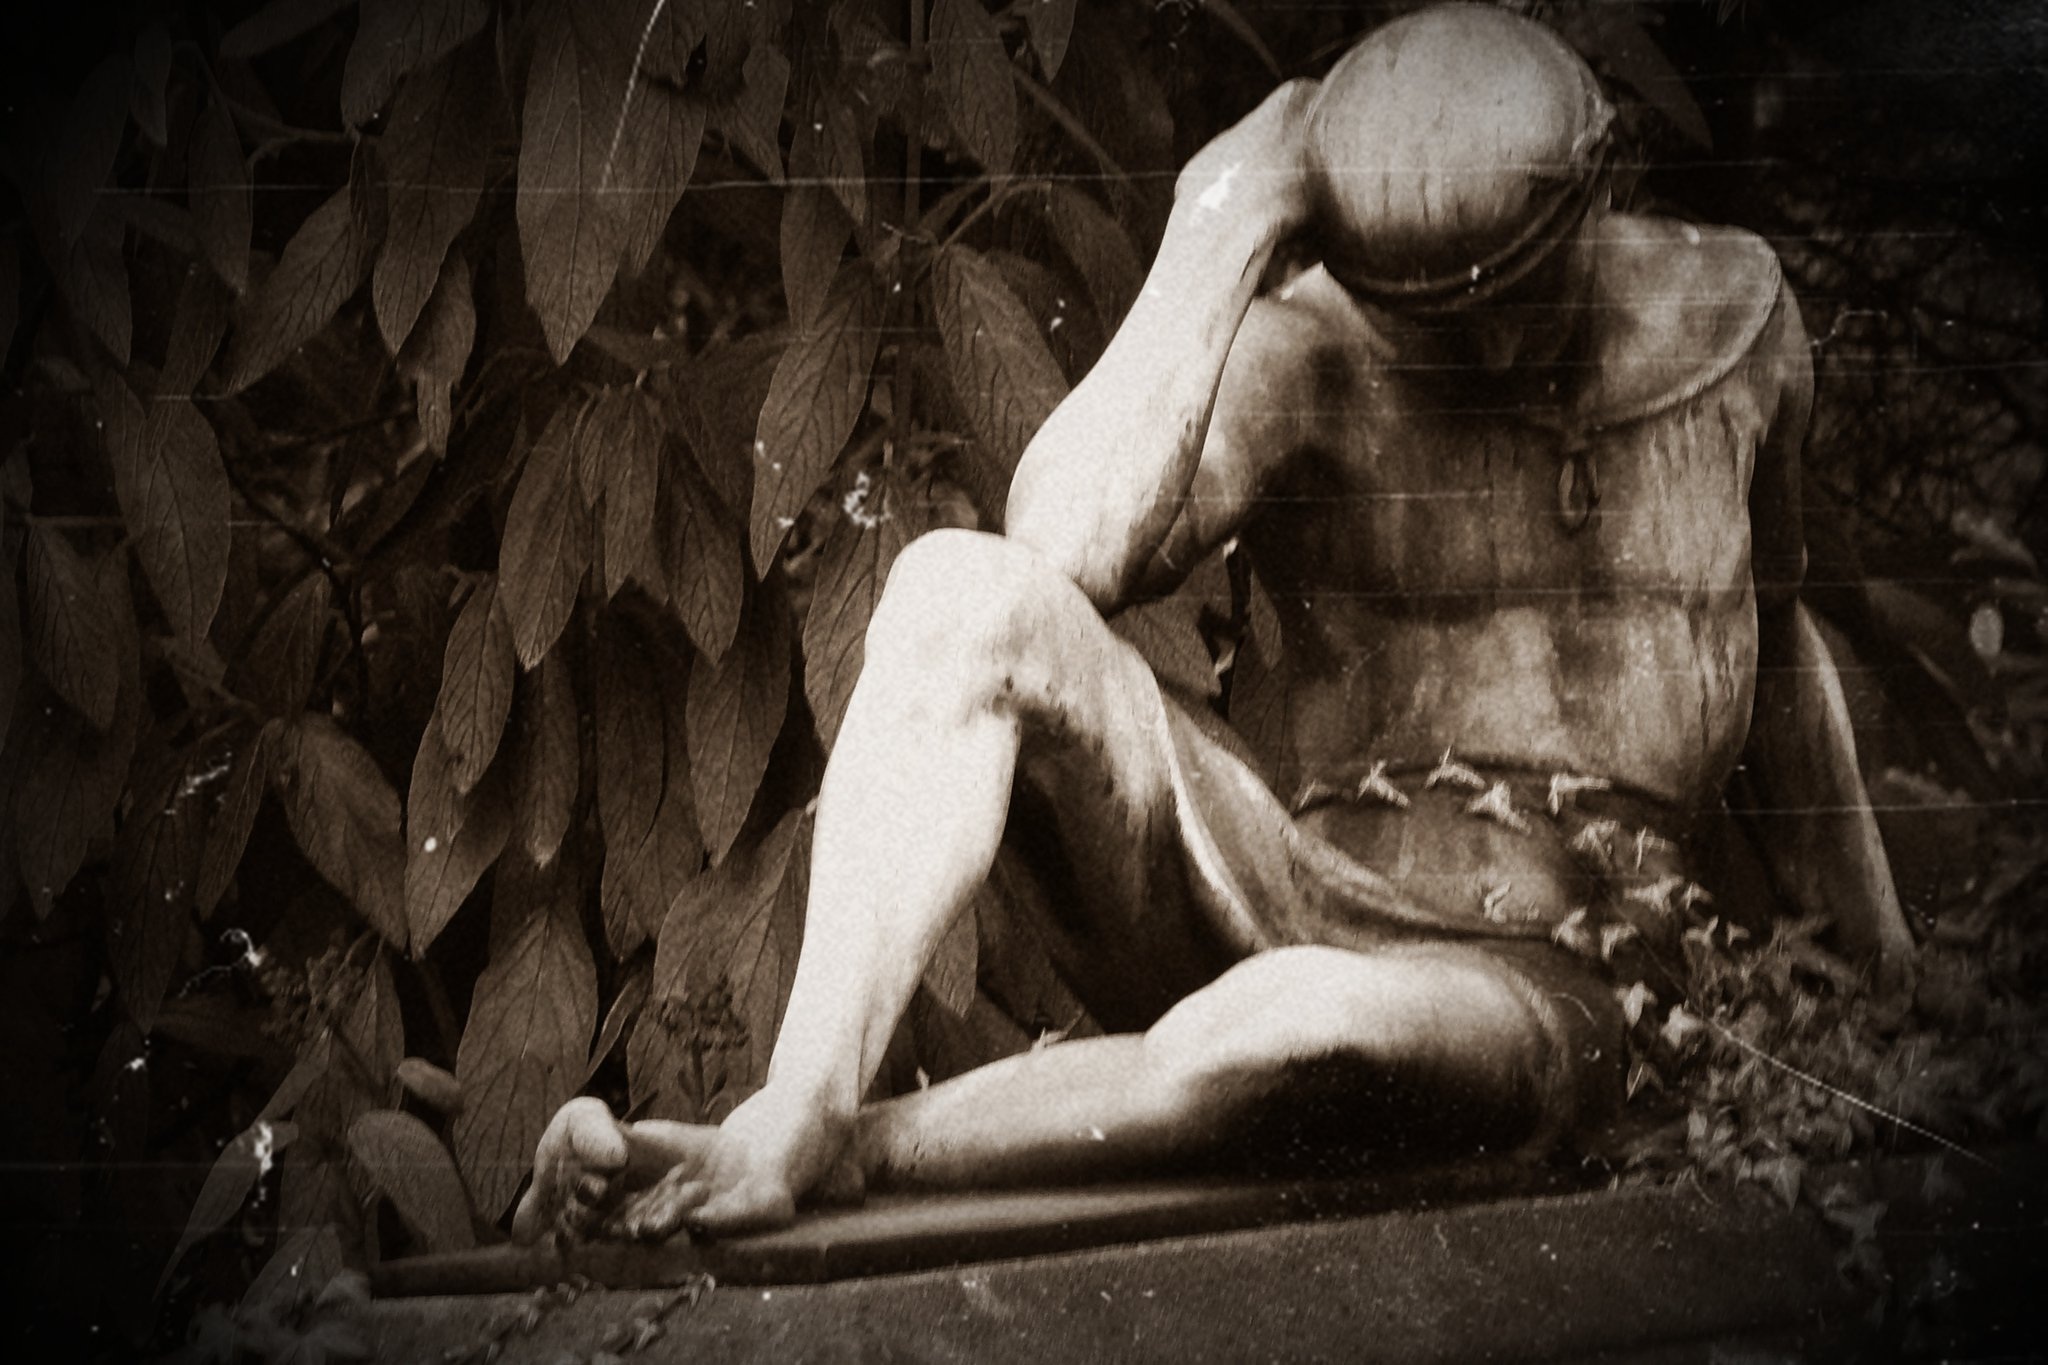
black and white, photography, monument, statue, darkness, cemetery, monochrome, tombstone, sculpture, art, temple, photograph, commemorate, mourning, mythology, monochrome photography, ancient history, human positions, art model